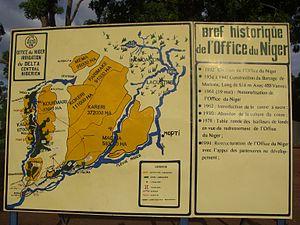
Panneau de présentation de l'office du Niger au bord du barrage de Markala
L’Office du Niger est un périmètre de culture irriguée aménagé sur le delta intérieur du Niger au Mali, à environ 250 km en aval de la capitale Bamako.
Le barrage hydraulique de Markala, est un pont-barrage de dérivation situé dans la ville de Markala, au Mali, elle-même située dans la région de Ségou. Le barrage est également connu sous le nom de barrage de Sansanding, du nom du village de Sansanding à quelques kilomètres sur la rive gauche et où sa construction avait été préalablement envisagée.
1932 est une année bissextile commençant un vendredi.